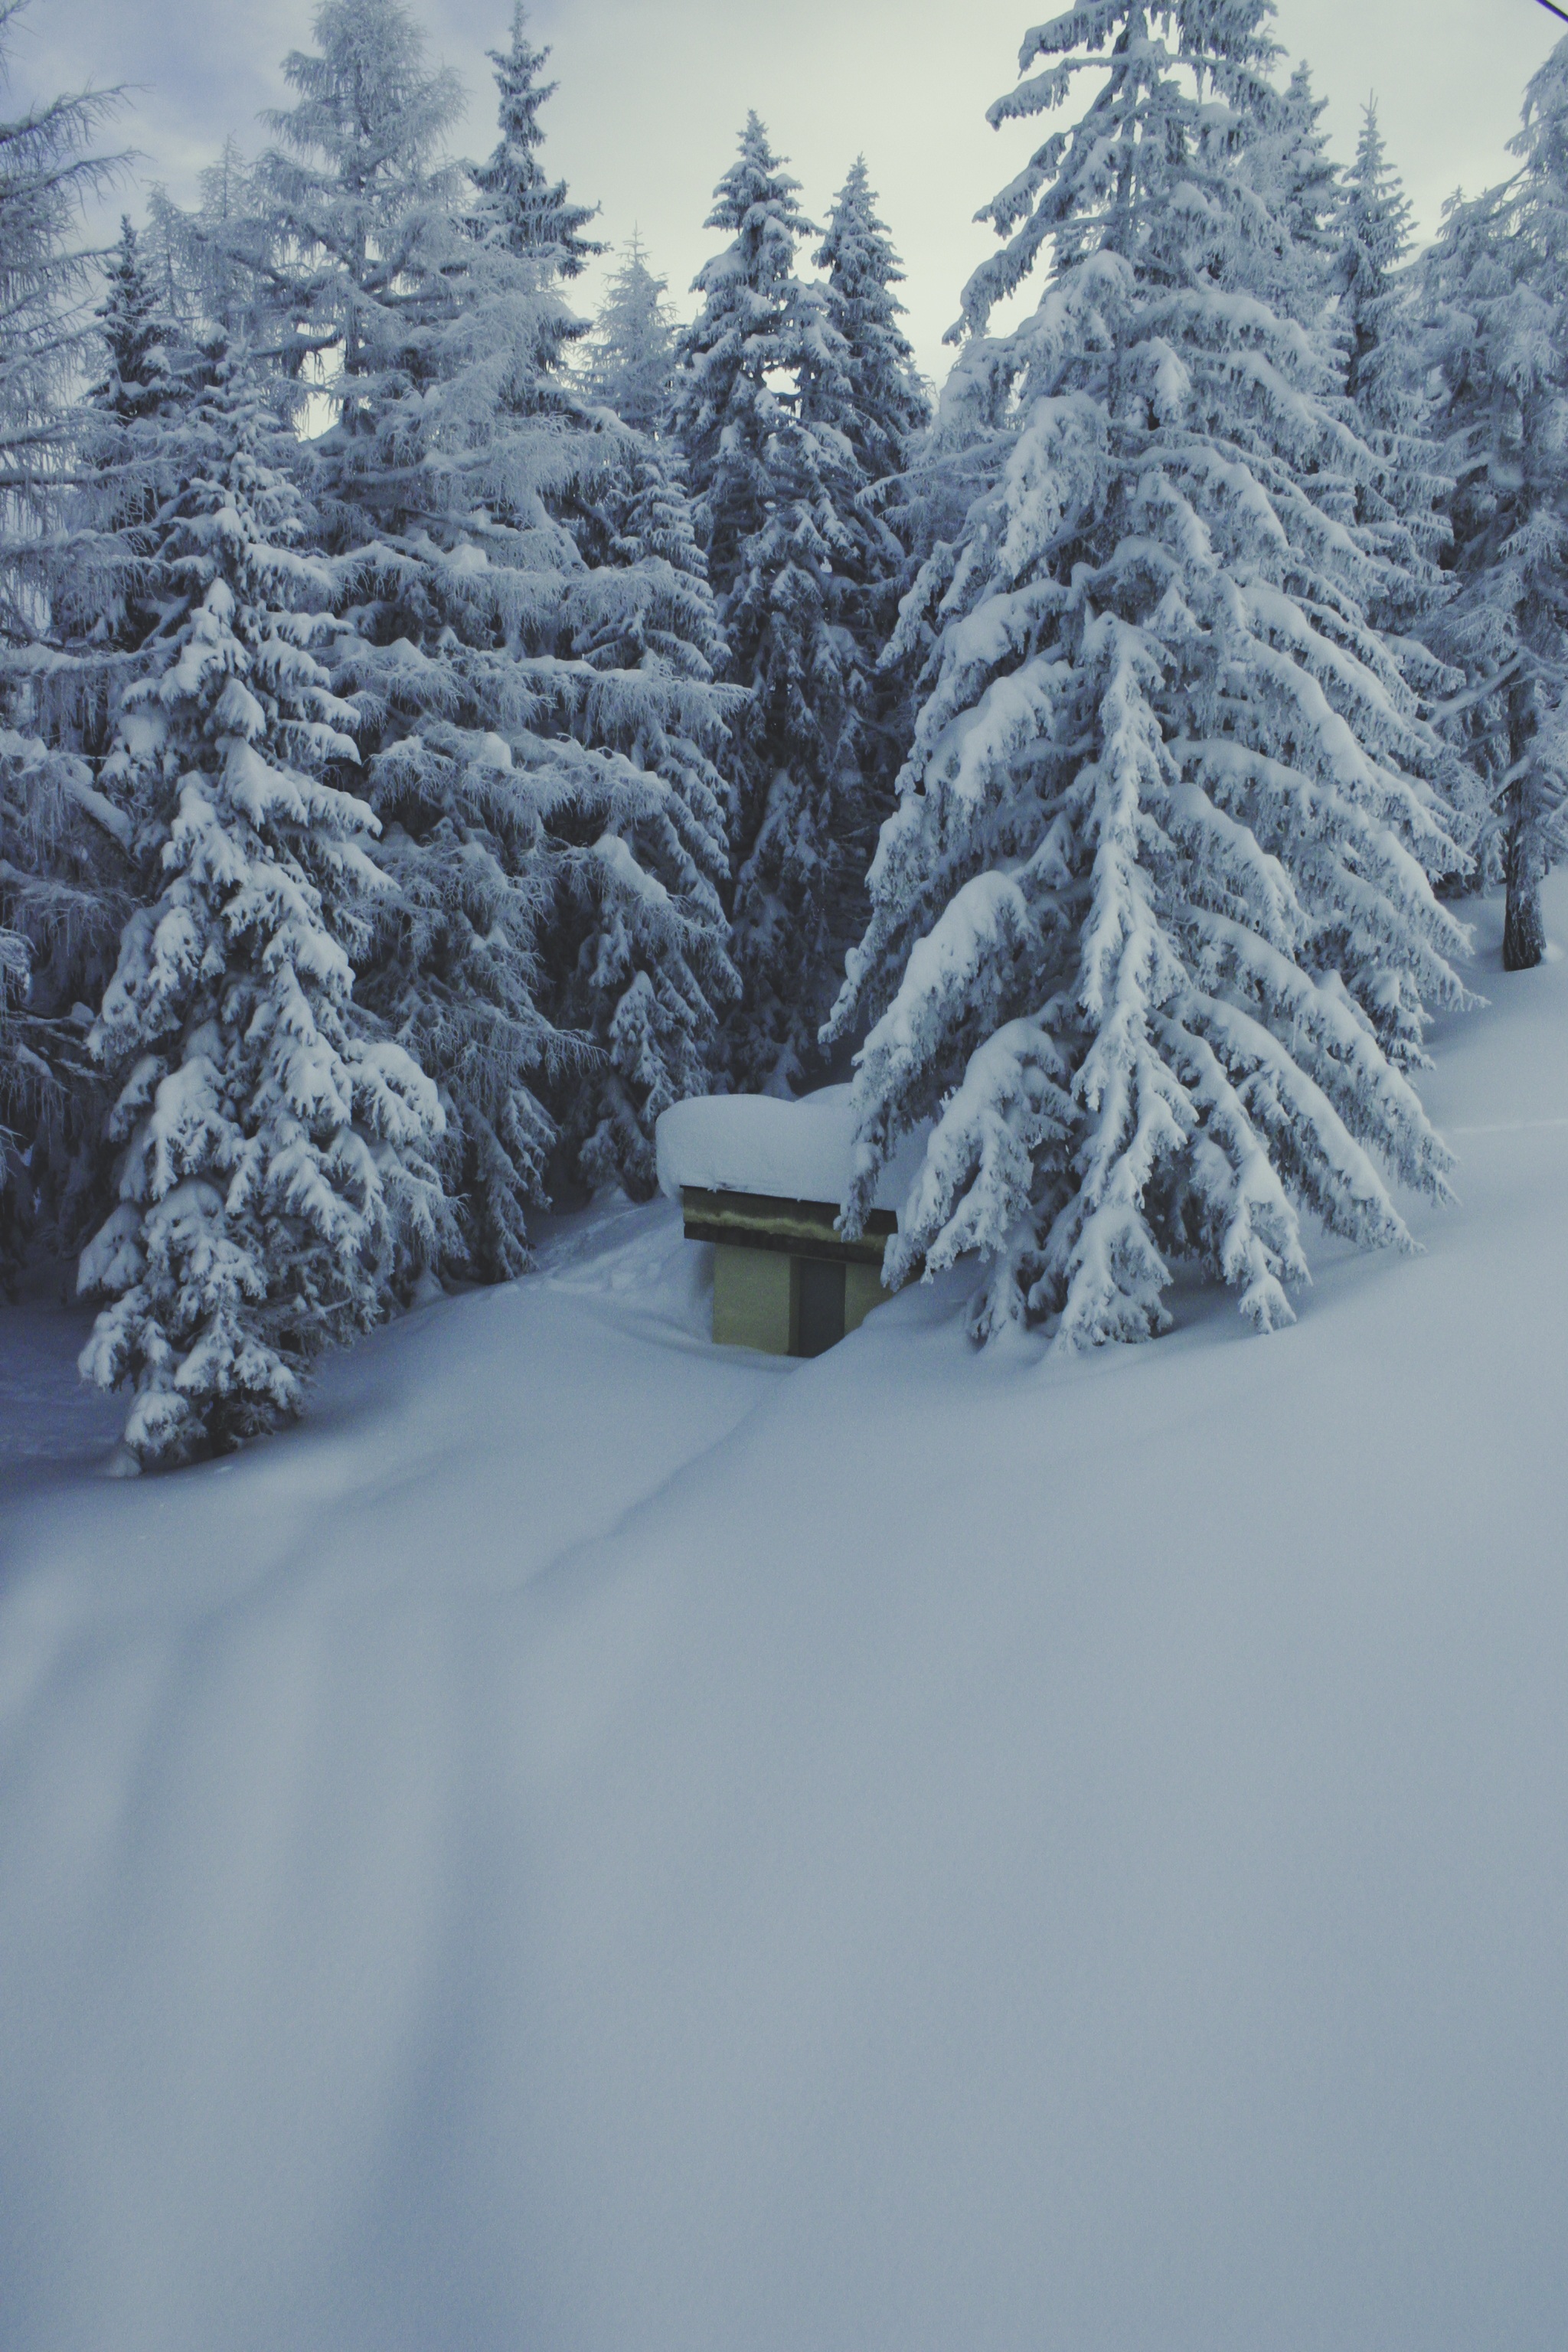
landscape, tree, mountain, snow, cold, winter, frost, panorama, ice, weather, snowy, fir, season, spruce, blizzard, wintry, piste, tree trunks, hoarfrost, freezing, snow landscape, winter cold, winter trees, woody plant, geological phenomenon